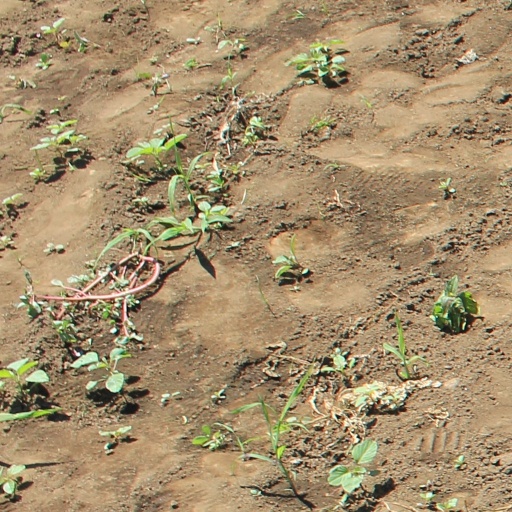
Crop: soybean